The Adventures of Alan Ladd

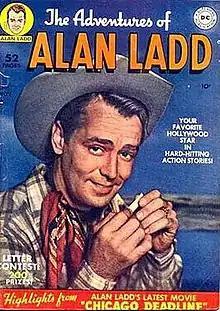
Cover to "Adventures of Alan Ladd" #1 (Oct-Nov 1949).

Adventures of Alan Ladd is a nine-issue series of comic books published by DC Comics from 1949 to 1951. The stories featured the film actor Alan Ladd in a variety of adventurous situations. The first six issues feature photos of the actor on the covers.